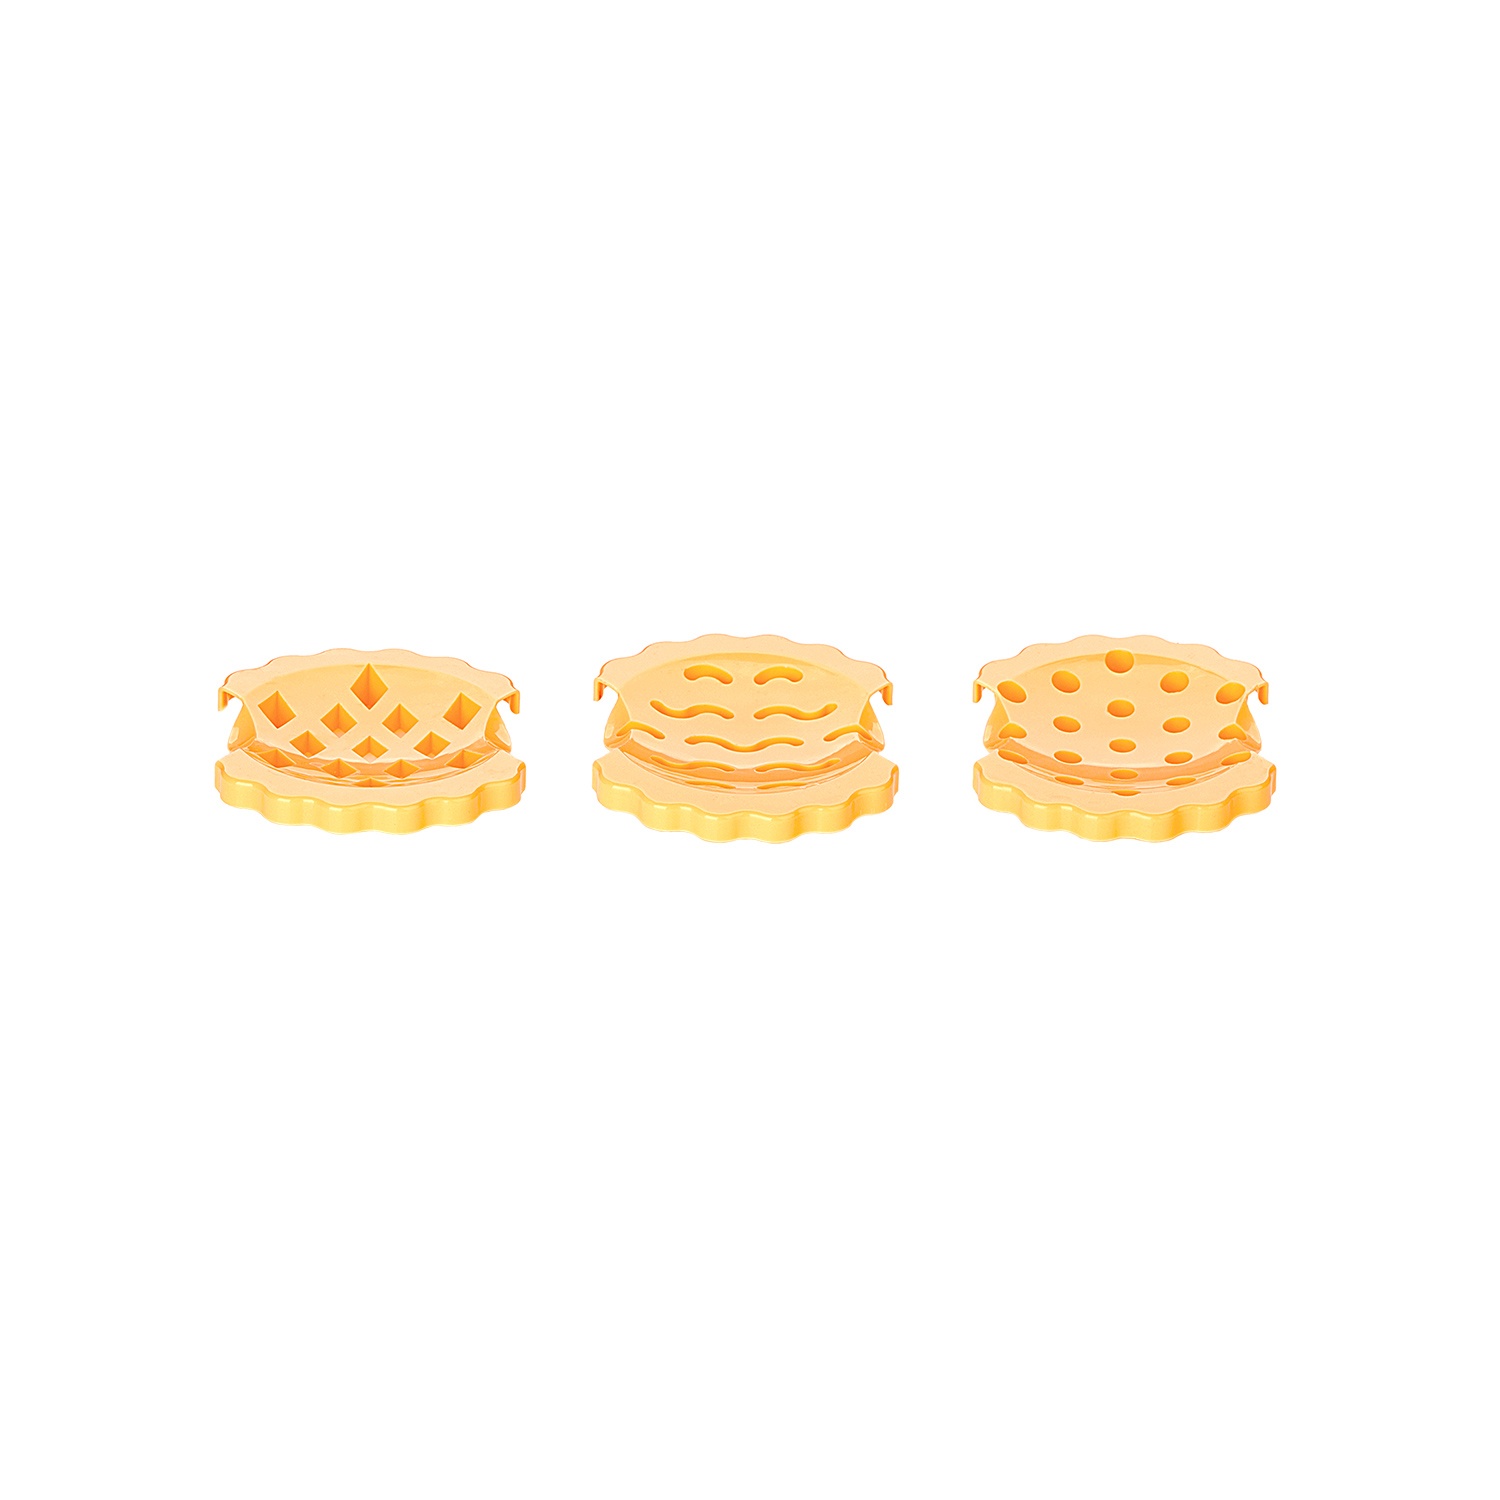
Set Stampi Per Crostatine In Plastica
Stampo per Crostatine Tescoma Delicia Prepara delle deliziose crostatine dolci o salate con lo stampo Delicia di Tescoma. Realizzato in plastica resistente, è disponibile in tre diversi decori: classico, con bordi ondulati o con stelle. Lo stampo è facile da usare e da pulire, e permette di ottenere delle crostatine perfette ogni volta. Specifiche tecniche: Materiale: plastica Dimensioni: 13 cm di diametro Capacità: 250 ml
Brand: Tescoma
Category: Home & Garden > Kitchen & Dining > Kitchen Appliance Accessories > Toaster Accessories